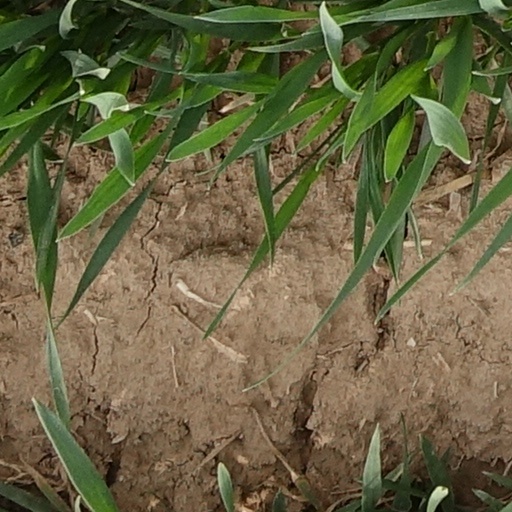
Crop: wheat